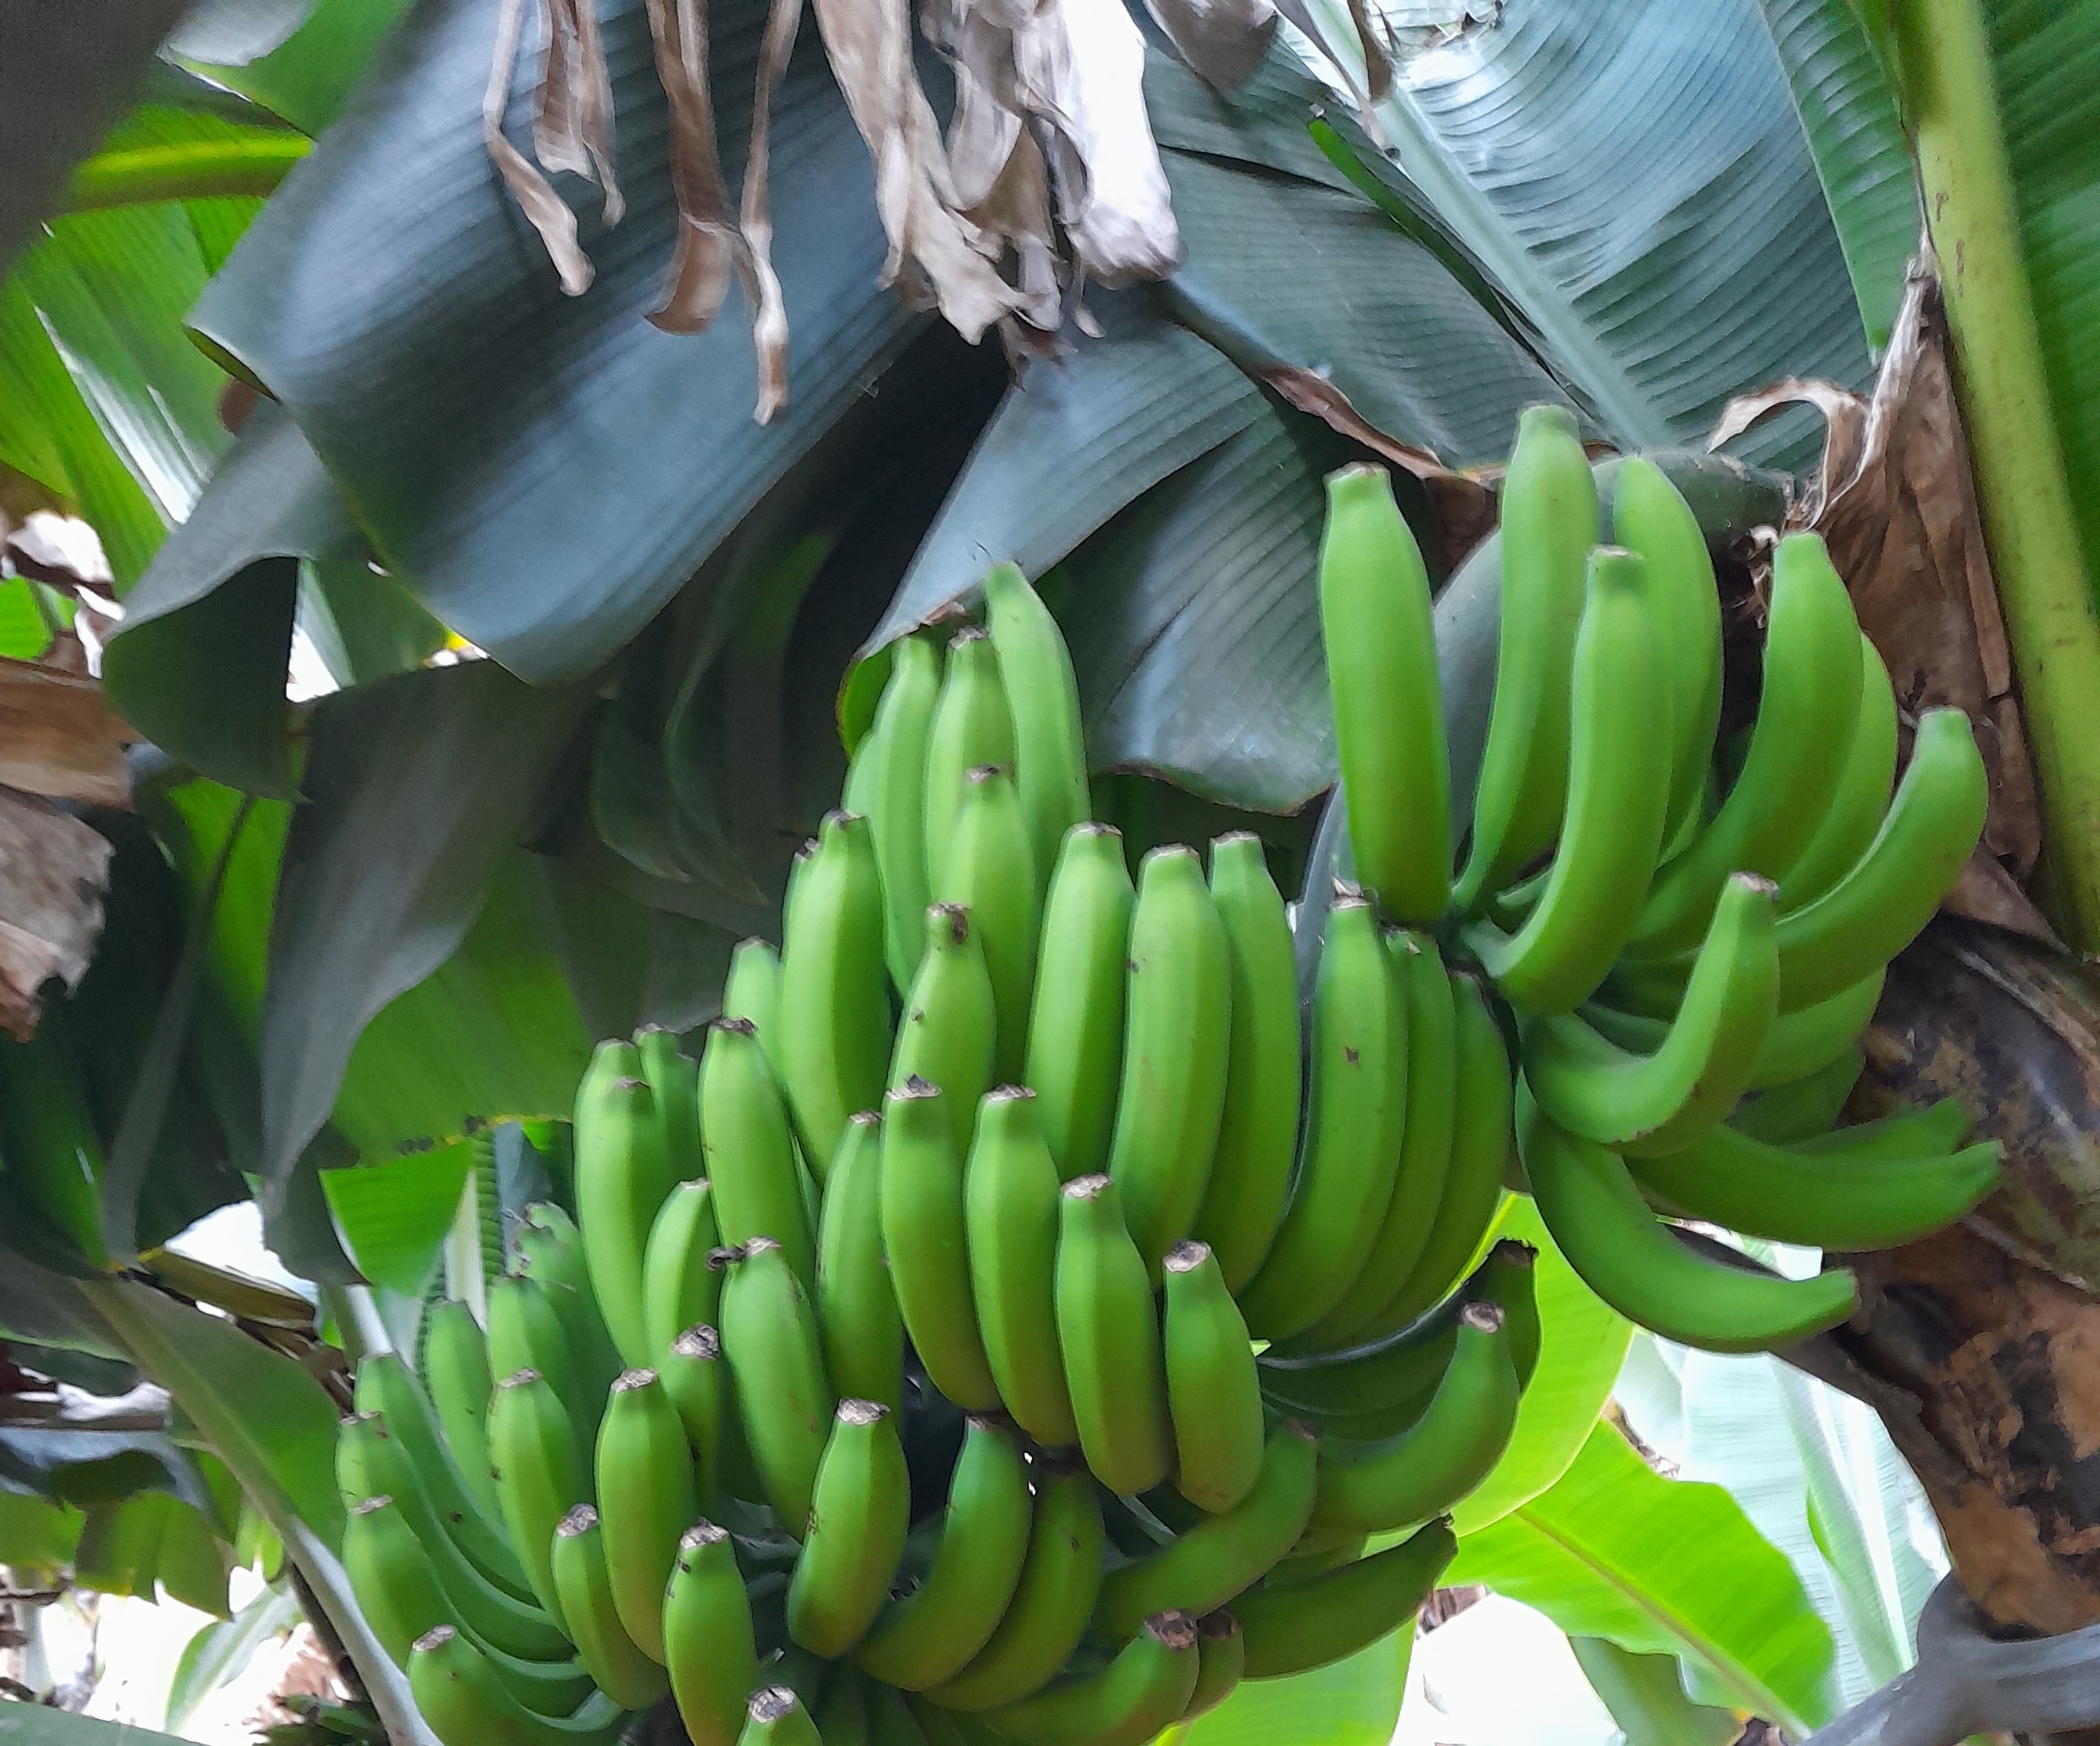
Label: Keep